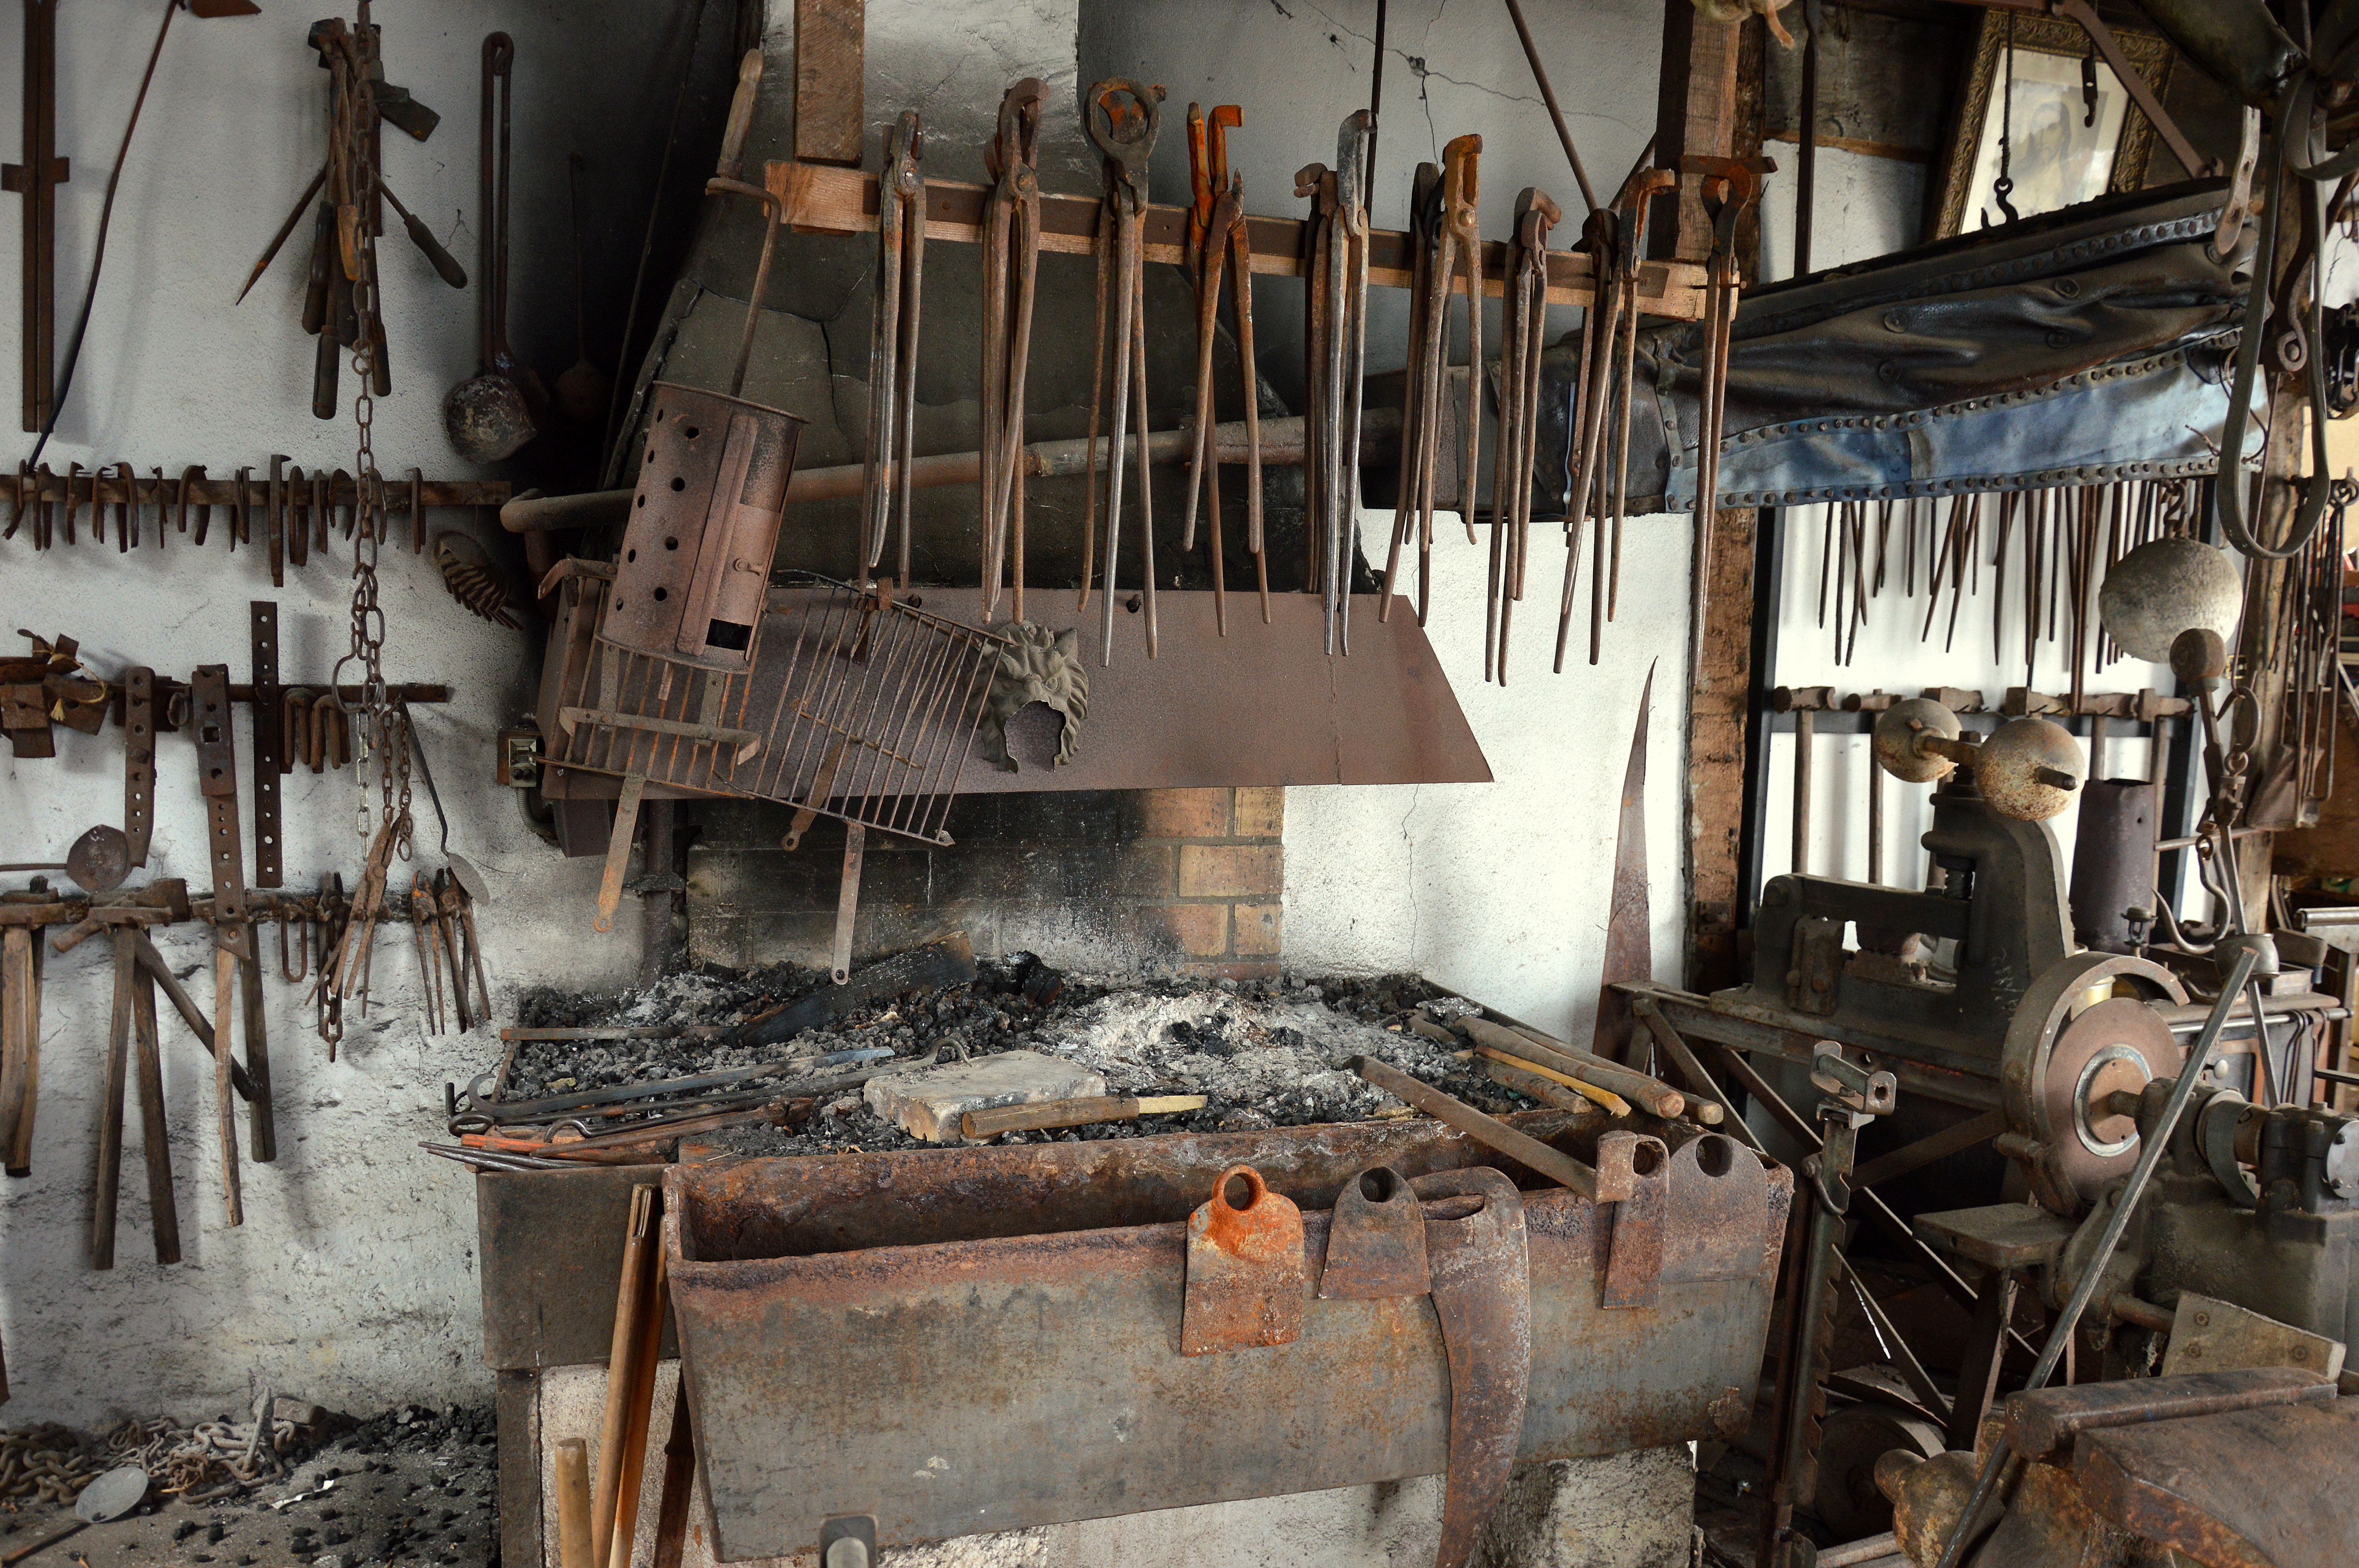
wood, workshop, bellows, forge, blacksmith, wrought iron, anvil, man made object